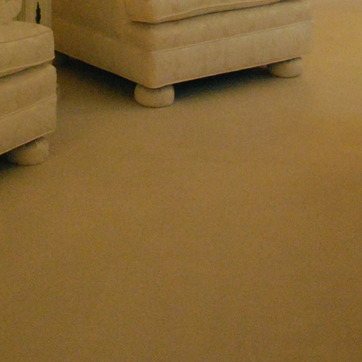
Material: carpet